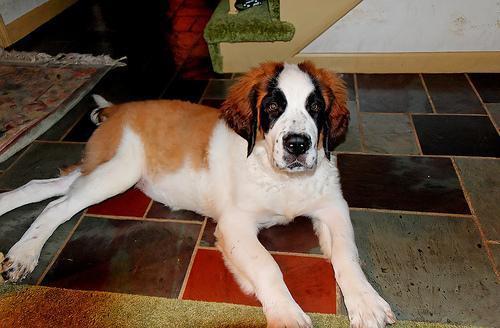
Saint_Bernard